Andrew Sessler

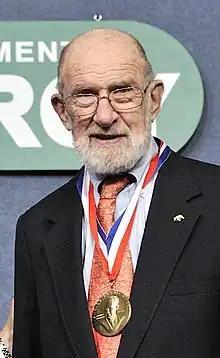
Sessler in 2014 with his Enrico Fermi Award

Andrew Marienhoff Sessler (December 11, 1928 – April 17, 2014) was an American physicist, academic (University of California, Berkeley), former director of the Lawrence Berkeley National Laboratory (1973–1980), humanitarian and former president (1998) of the American Physical Society.